Cats (2019 film)

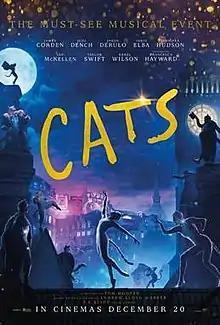
Theatrical release poster

Cats is a 2019 musical fantasy film based on the 1981 West End musical "Cats" by Andrew Lloyd Webber, which in turn was based on the 1939 poetry collection "Old Possum's Book of Practical Cats" by T. S. Eliot which the film is also based on/inspired by. The film was directed by Tom Hooper, in his second feature musical following "Les Misérables" (2012), from a screenplay by Lee Hall and Hooper. It stars James Corden, Judi Dench, Jason Derulo, Idris Elba, Jennifer Hudson, Ian McKellen, Taylor Swift, Rebel Wilson and Francesca Hayward. The film marked the feature film debut for both Derulo and Hayward.